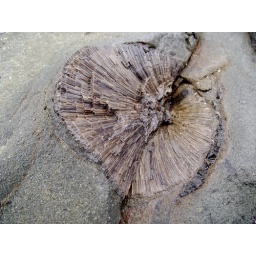
Fossilized tree trunk in beach rock